William Riley Dunham

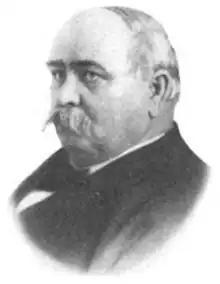

William Riley Dunham (February 1, 1856 – February 4, 1921), "the man known by name by more men, women and children than any other one man in Tipton County," according to a 1912 issue of the "Kempton Courier", was a member of the Indiana General Assembly, representing Hamilton and Tipton counties from 1913 to 1915.